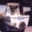
Label: ship